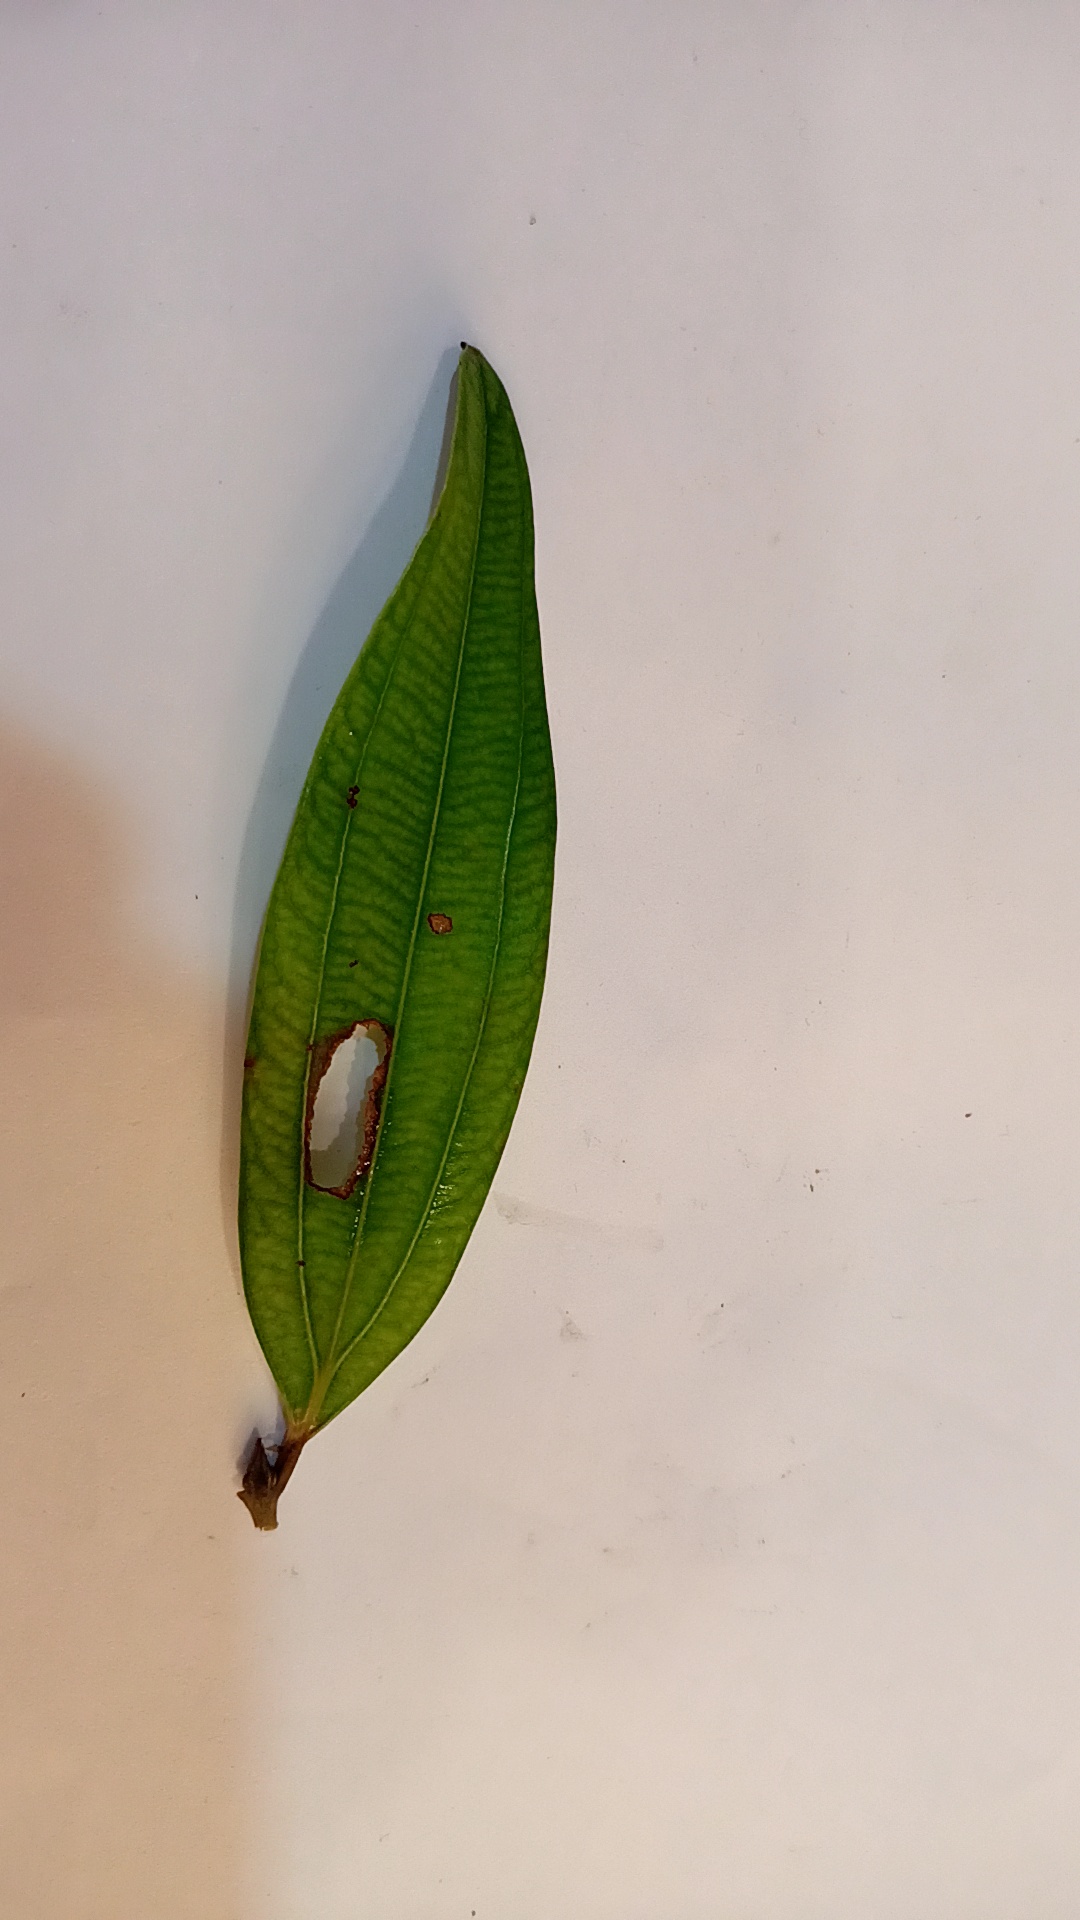
Label: Disease